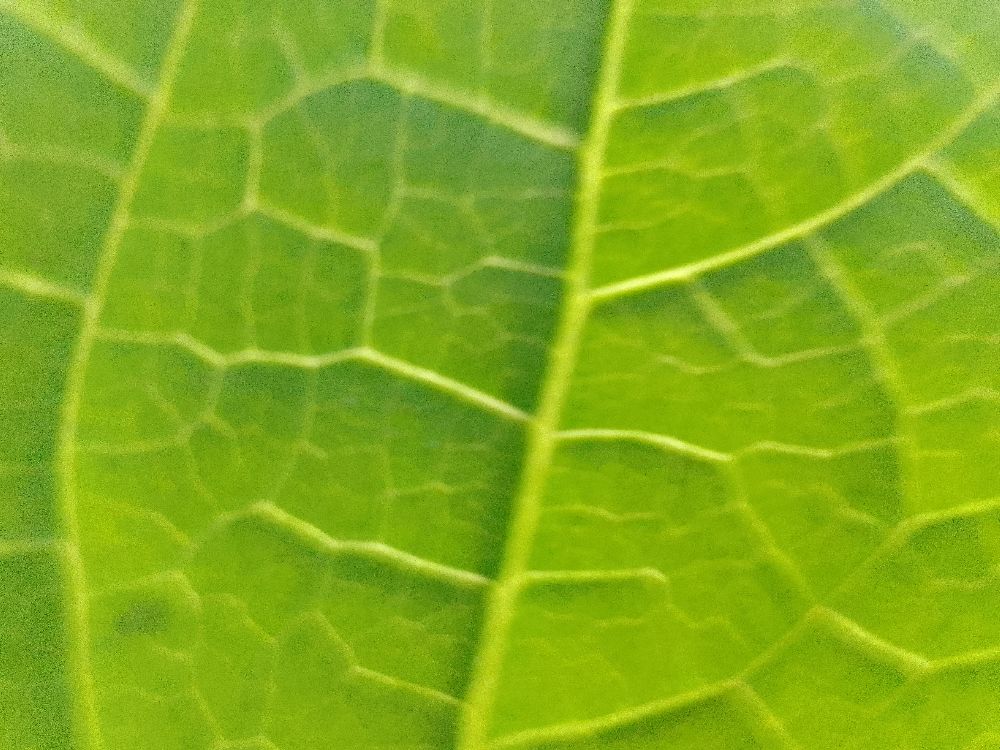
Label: healthy